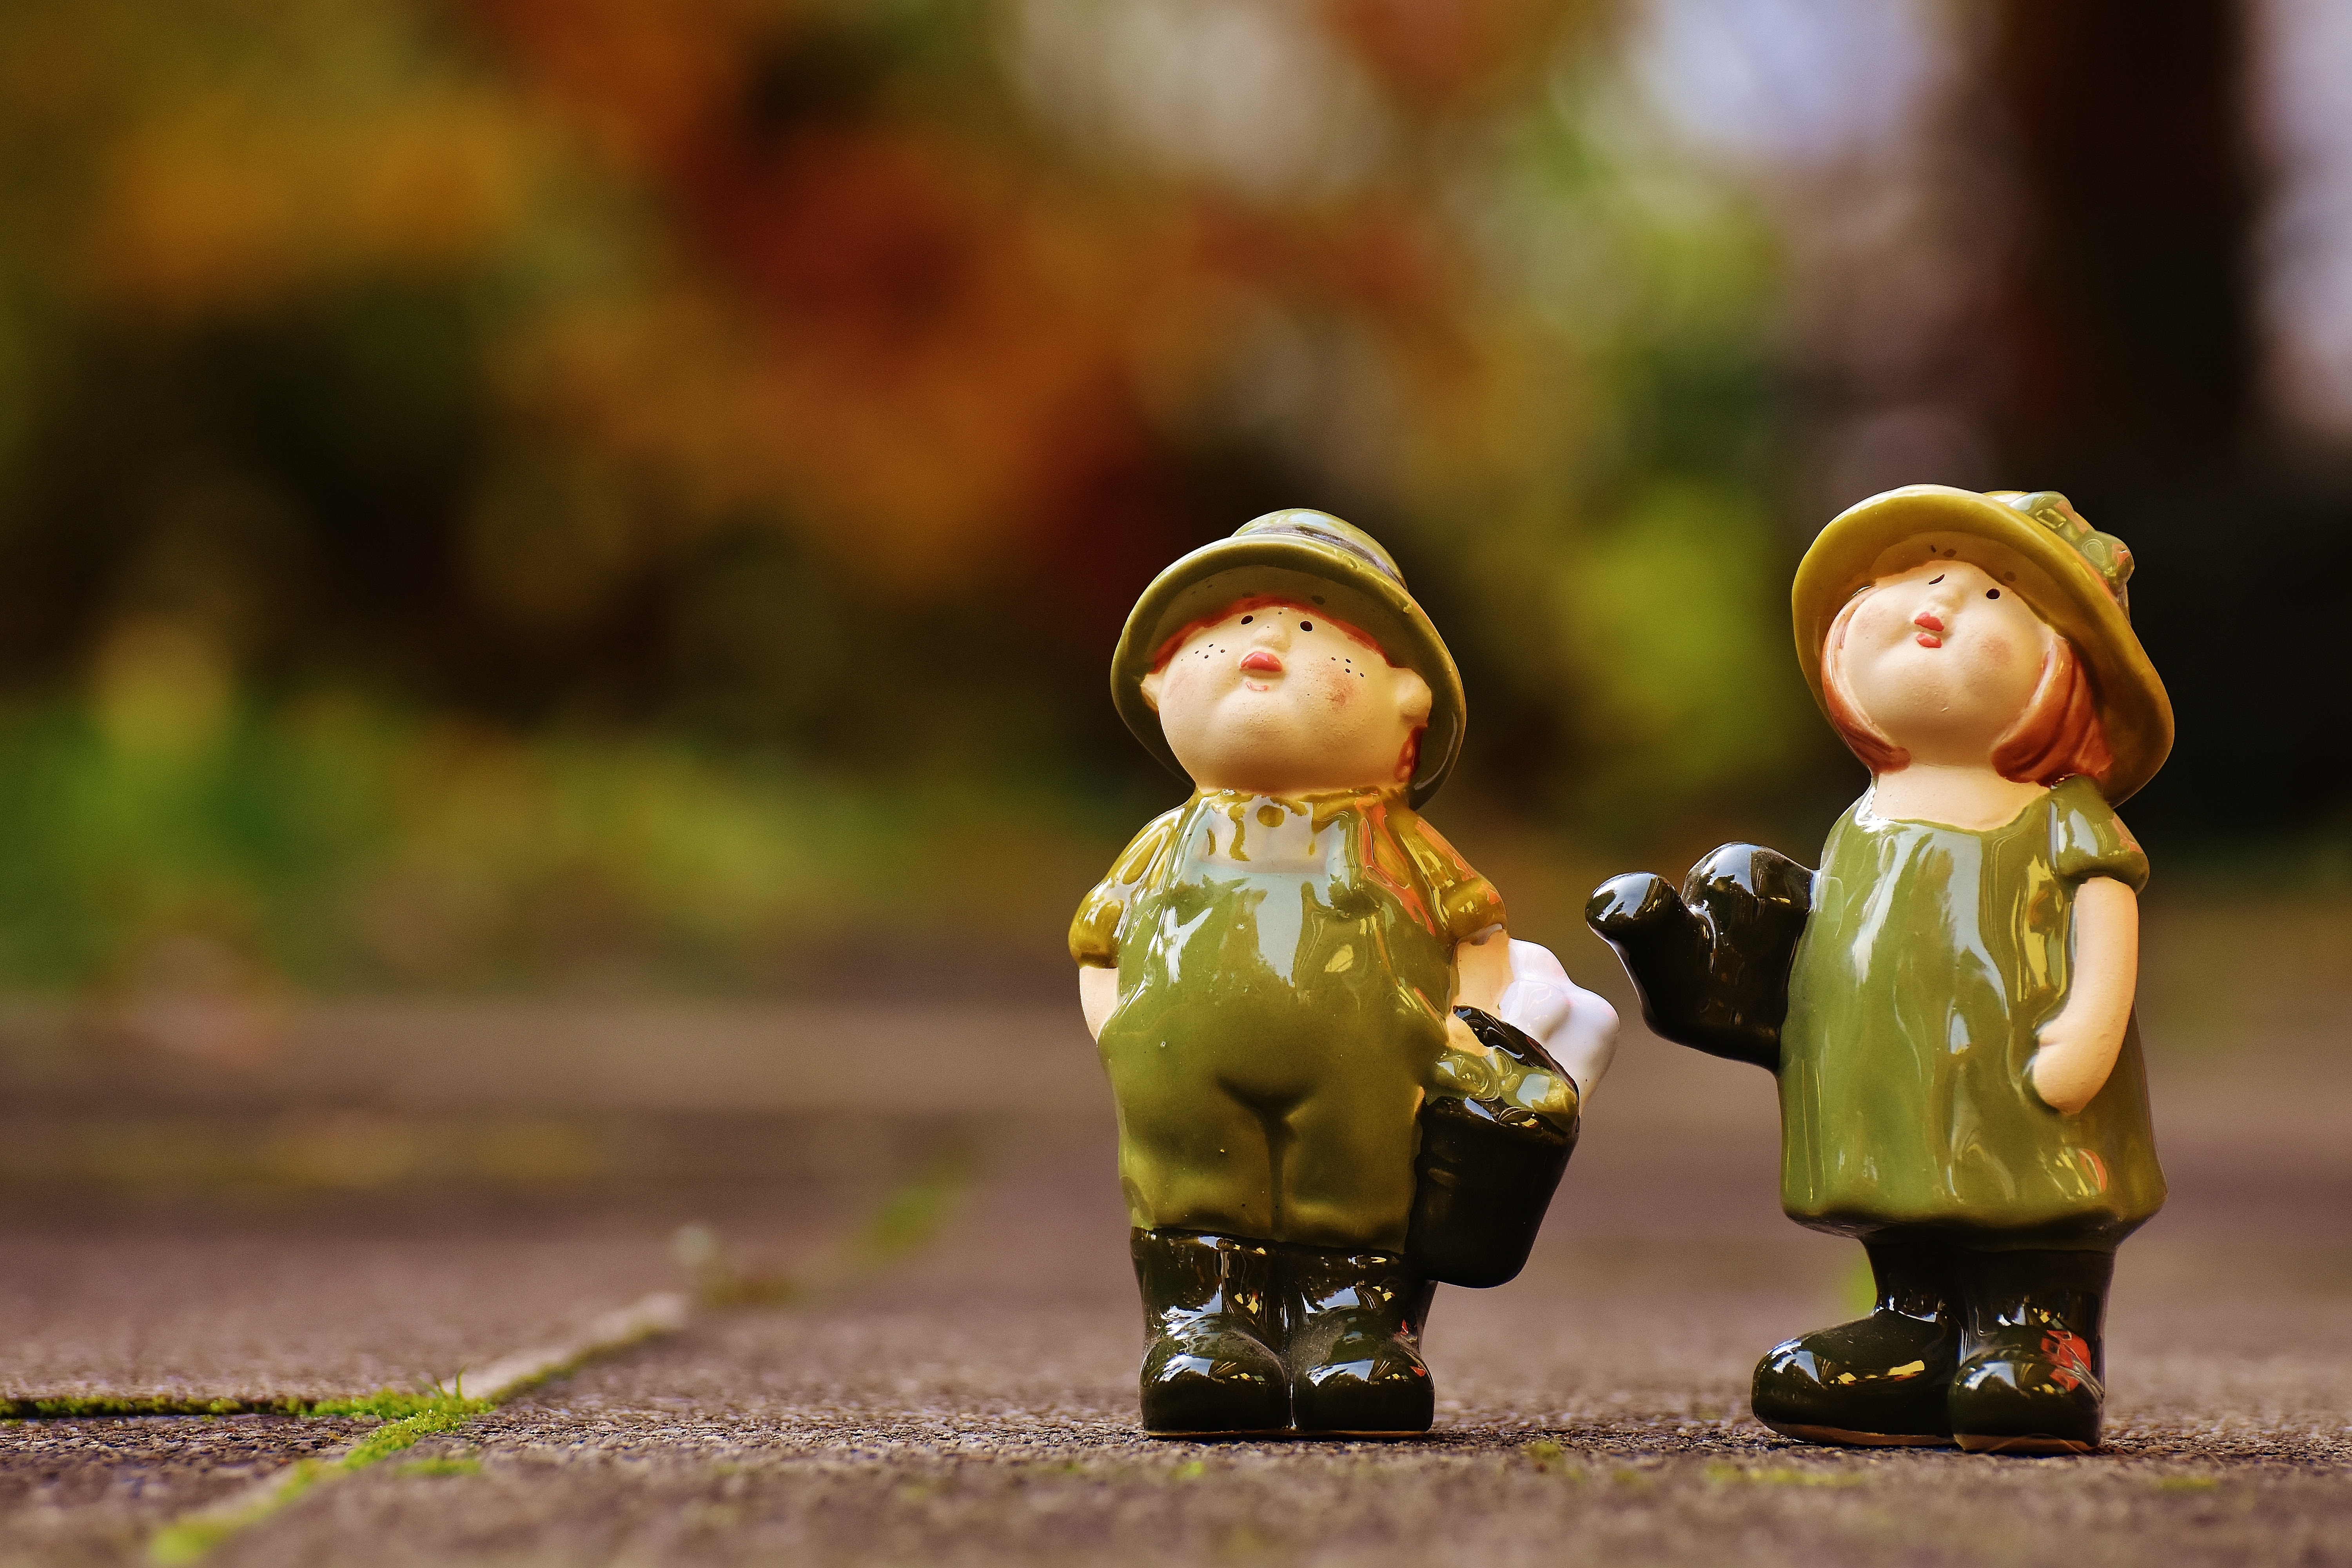
cute, monument, statue, green, ceramic, child, garden, together, toy, gardening, funny, figures